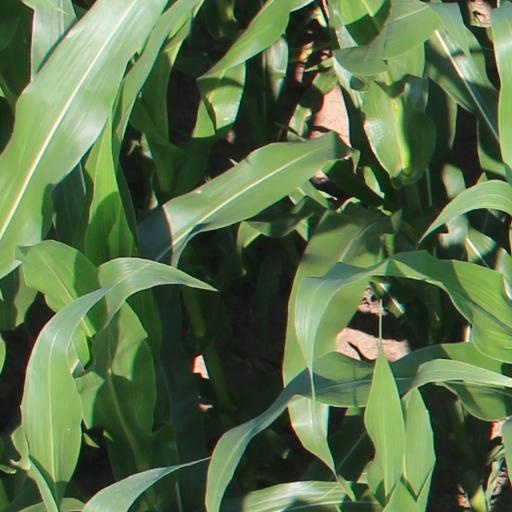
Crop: maize; corn